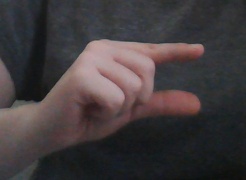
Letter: dal